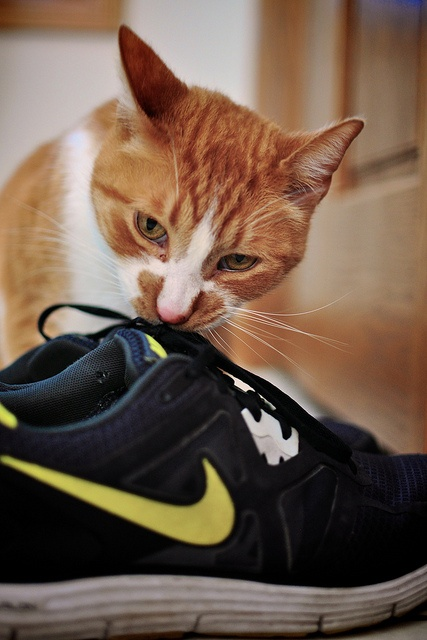
A CAT IS SNIFFING A PAIR OF SNEAKERS ON THE FLOOR
A cat is nibbling at a shoelace on a sneaker.
A cat sniffing at a black Nike shoe.
An orange cat is sniffing a pair of shoes
A cat stares at a pair of shoes.